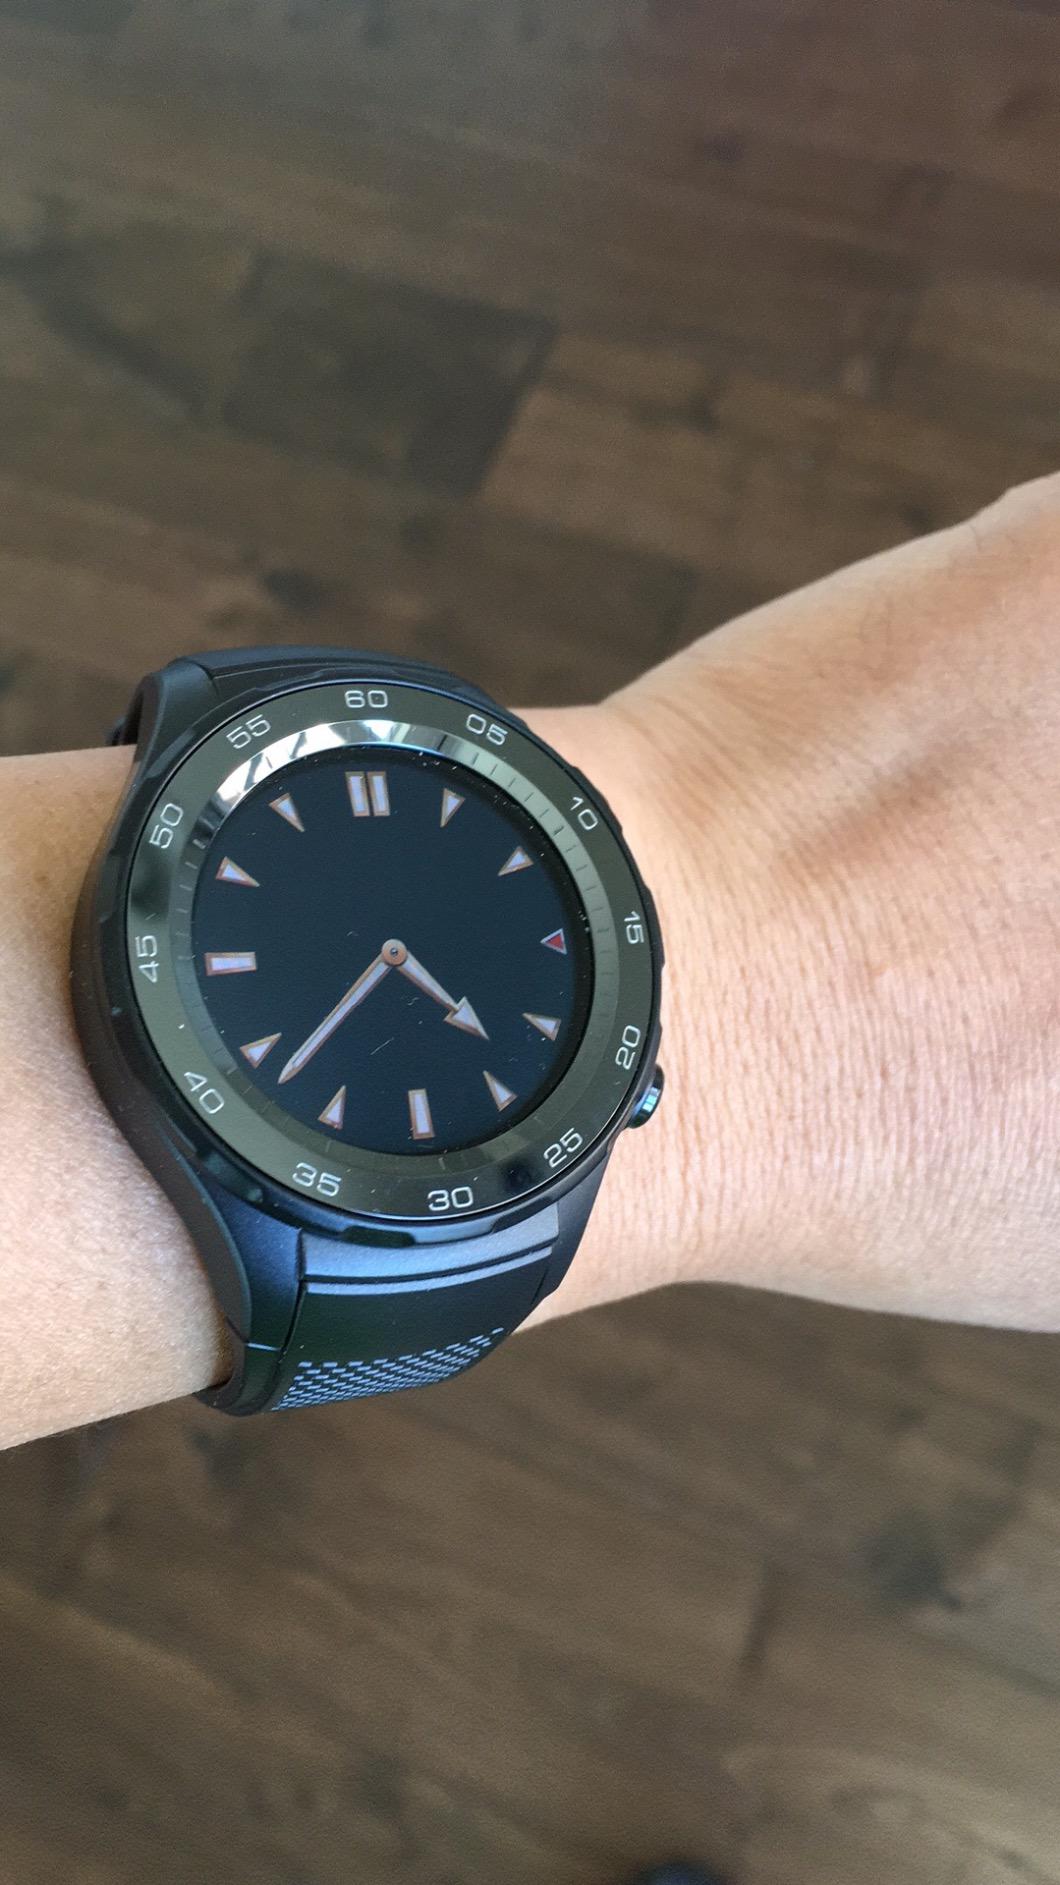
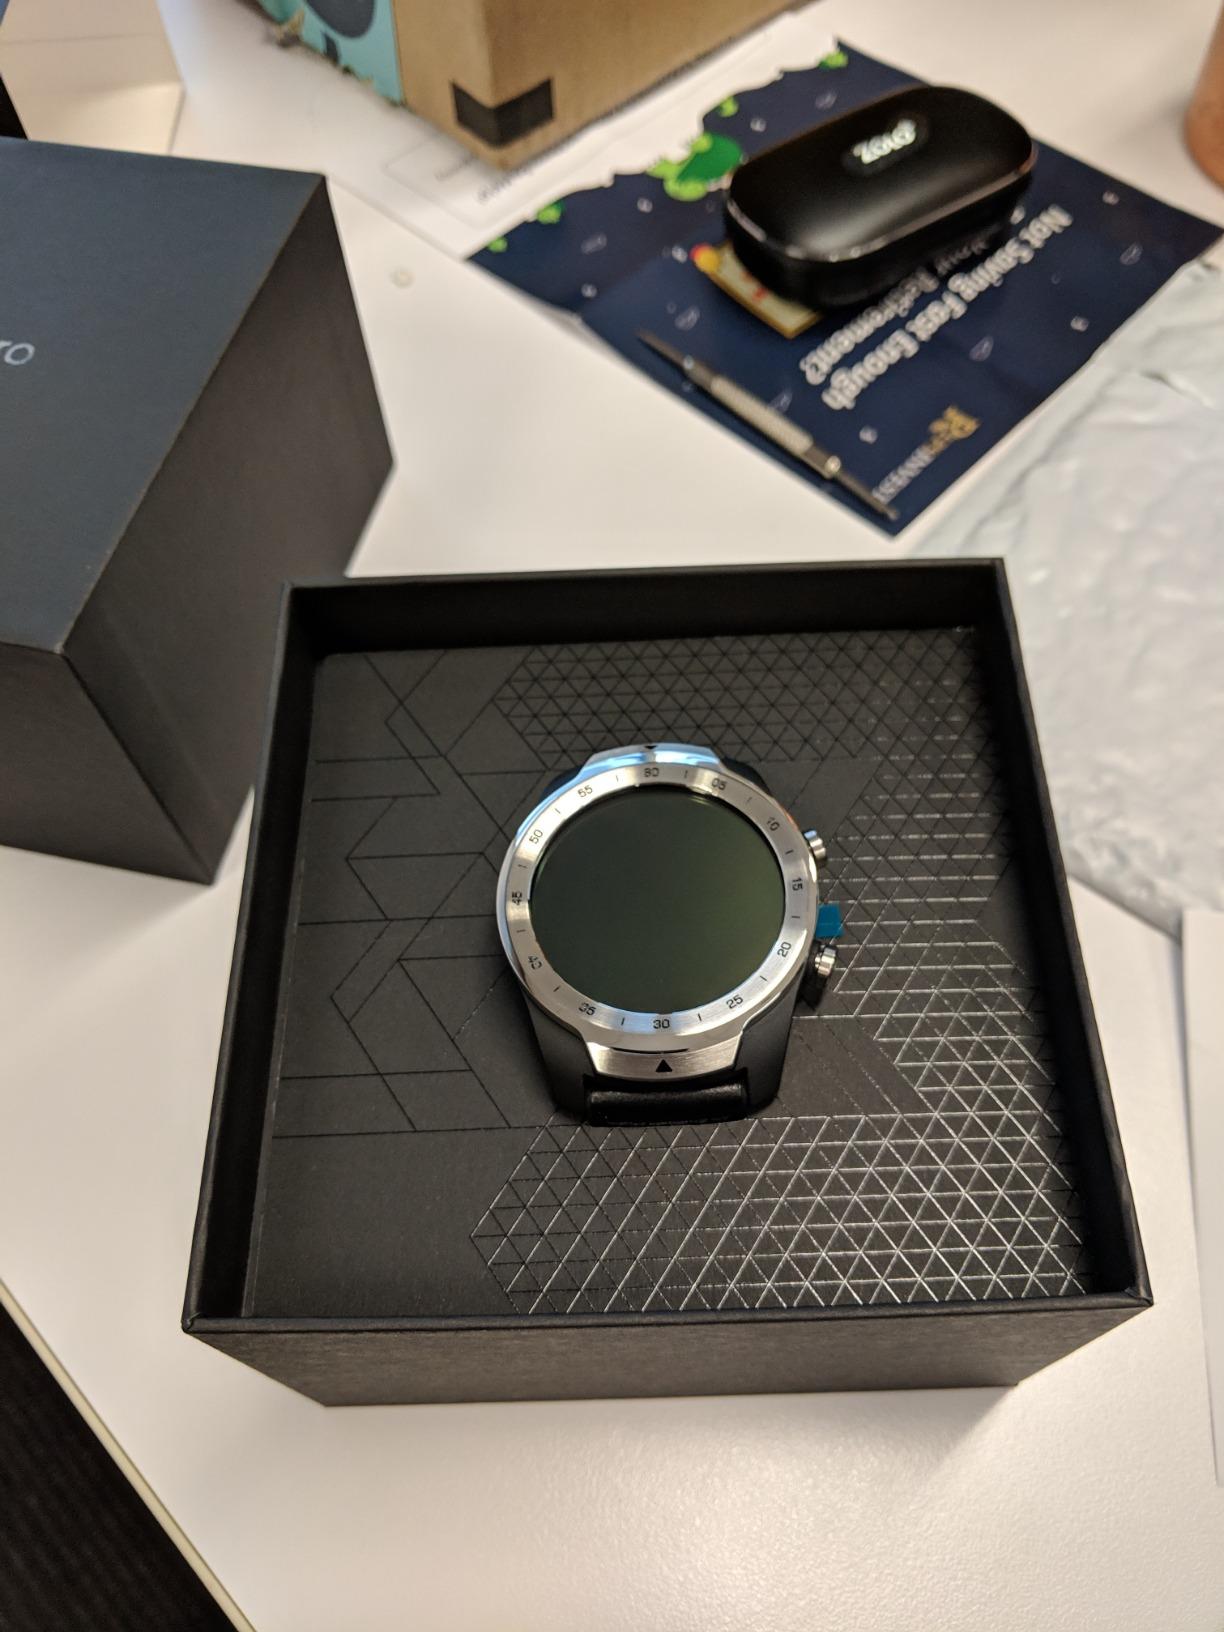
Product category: smartwatch
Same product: no